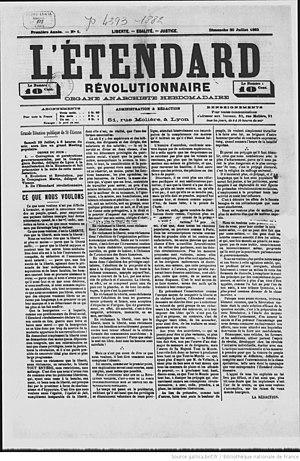
L’Étendard Révolutionnaire, organe anarchiste hebdomadaire
Le Droit social, « organe socialiste révolutionnaire », est un journal anarchiste lyonnais créé en 1882 qui parut pendant cinq mois et compta 24 numéros sous ce titre. Soumis à une forte surveillance policière, il changea ensuite à dix reprises de nom et de gérant à la suite de nombreuses condamnations et amendes, tout en conservant les mêmes abonnés. Il parut successivement sous les titres suivants : L'Étendard révolutionnaire, La Lutte, Le Drapeau Noir, L'Émeute, Le Défi, L'Hydre Anarchiste, L’Émeute, L'Alarme, Le Droit Anarchique. Sa parution prit fin le 8 juin 1884, date du dernier numéro du titre Le Droit anarchique. Toutes ces publications anarchistes lyonnaises portent l'épigraphe : Liberté - Égalité - Justice, paraissent le dimanche de manière hebdomadaire et se transmettent les listes des abonnements.